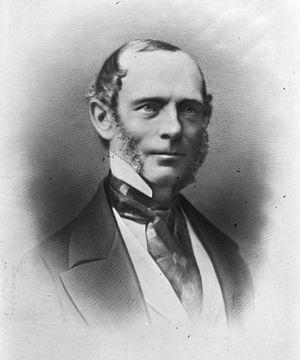
Henry Watson Parker fut le troisième Premier ministre de Nouvelle-Galles du Sud. S'il sut jouer un rôle dans les premiers temps de la colonie, il ne sut pas s'adapter au fonctionnement démocratique qui se développa dans l'État à partir de 1856.